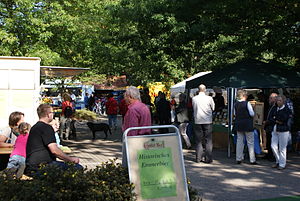
Oyten / Geografi
Marked i Oyten i 2012
Oyten er en kommune i den nordlige del af Landkreis Verden, sydøst for Bremen, i den tyske delstat Niedersachsen.